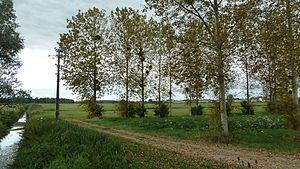
Peupleraie sur les bords de l'Albane à Saint Léger Triey.
La Bèze est une rivière française située dans le département de la Côte-d'Or, en Bourgogne-Franche-Comté. C'est un affluent de la Saône en rive droite et donc un sous-affluent du Rhône.